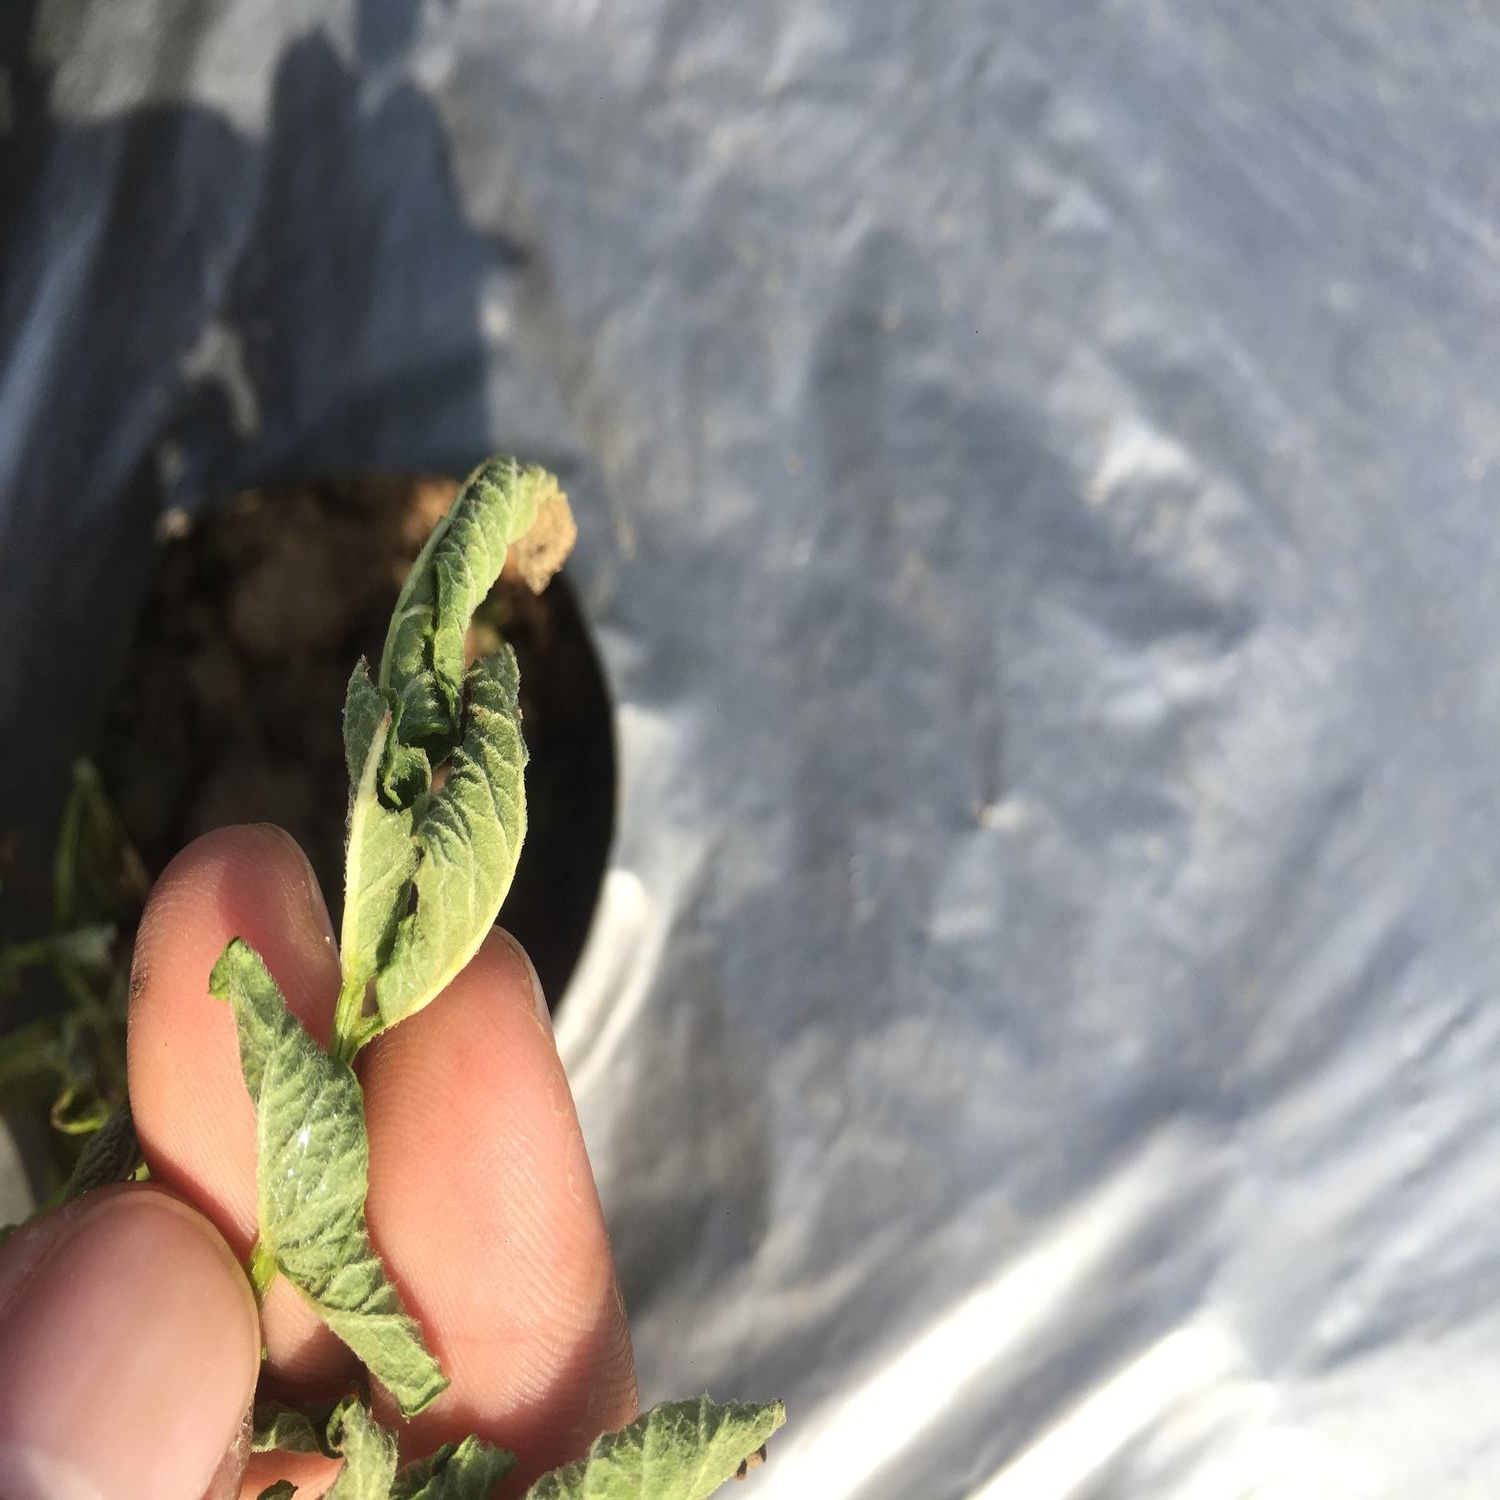
Etiqueta: Pudricion_Parda